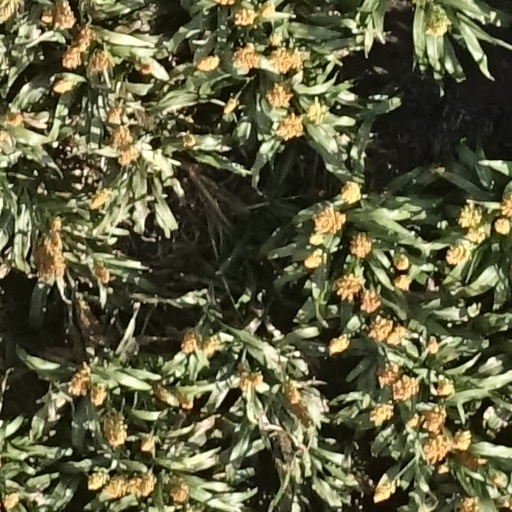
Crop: sorghum